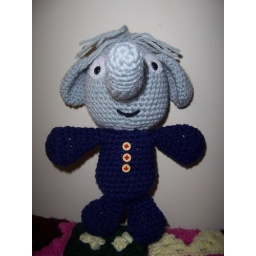
Crochet elephant in pajamas (because I ran out of gray yarn). Pattern by Ana Paula Rimoli.